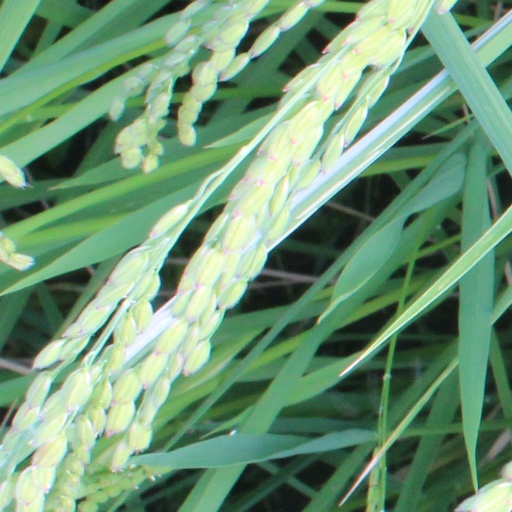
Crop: rice